Jupiter (god)

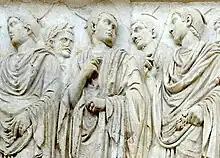
Bas-relief of five Roman priests

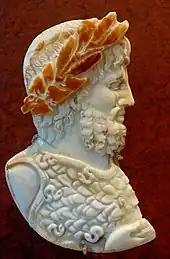
Jupiter's head crowned with laurel and ivy. Sardonyx cameo (Louvre)

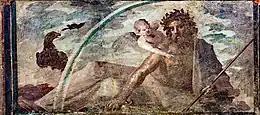
Jupiter-Zeus with thunderbolt and sceptre in the clouds. Fresco in Herculaneum, 1–37 AD

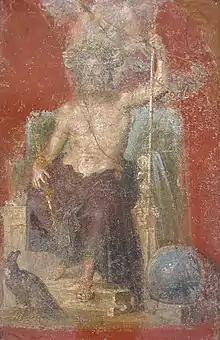
Painting of a bearded, seated Jupiter, unclothed from the waist up and holding a staff

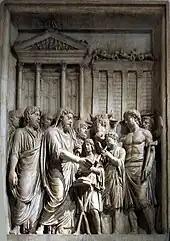

Jupiter was served by the patrician Flamen Dialis, the highest-ranking member of the "flamines", a college of fifteen priests in the official public cult of Rome, each of whom was devoted to a particular deity. His wife, the Flaminica Dialis, had her own duties, and presided over the sacrifice of a ram to Jupiter on each of the "nundinae", the "market" days of a calendar cycle, comparable to a week. The couple were required to marry by the exclusive patrician ritual "confarreatio", which included a sacrifice of spelt bread to Jupiter Farreus (from "far", "wheat, grain").